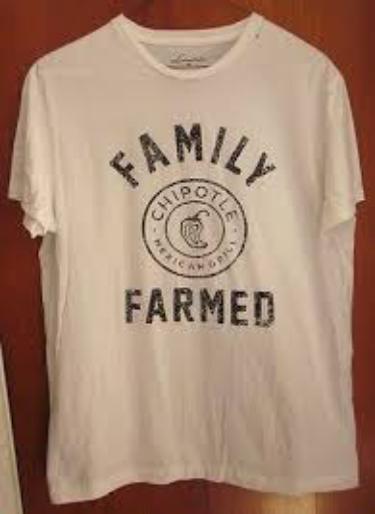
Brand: Chipotle Mexican Grill-2
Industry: Clothes